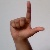
The image shows a hand gesture representing the letter 'L' in Indian Sign Language.